Tunis derby

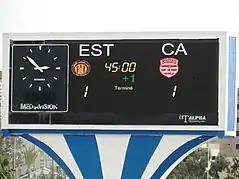

On May 5, 1985, the African club won the match 5–1, causing their opponent his second biggest loss in a derby after the 1978 which ended in a score of 5 to 2. In 1995, while Esperance sportive de Tunis lead on a score of 4–0 in the 70th minute, the referee expels the fourth club player and stops the match. In 2006, after a long struggle of 120 minutes, Espérance sportive de Tunis won on penalties in the final of the Tunisian Cup. On January 27, 2007, after nine years without a win, the African Club won with a goal at the 87th Moussa Pokong. On May 1, 2010, for the first time in the league, a derby is played behind closed doors. The longest undefeated period for the African Club takes place between the seasons 1937-1938 and 1947-1948 (seven seasons played in eleven years, four seasons having been canceled due to World War II); EST is experiencing such a period between the 1998–1999 season and the first leg of the 2006–2007 season (8.5 seasons).